Mike Berenstain

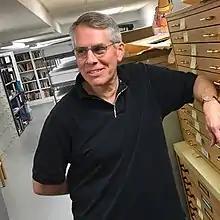
Berenstain in 2017

Michael Berenstain (born December 21, 1951) is an American writer and illustrator of children's books. The son of the late Stan and Jan Berenstain, he is the current author of the "Berenstain Bears" series of picture books following the deaths of his parents.